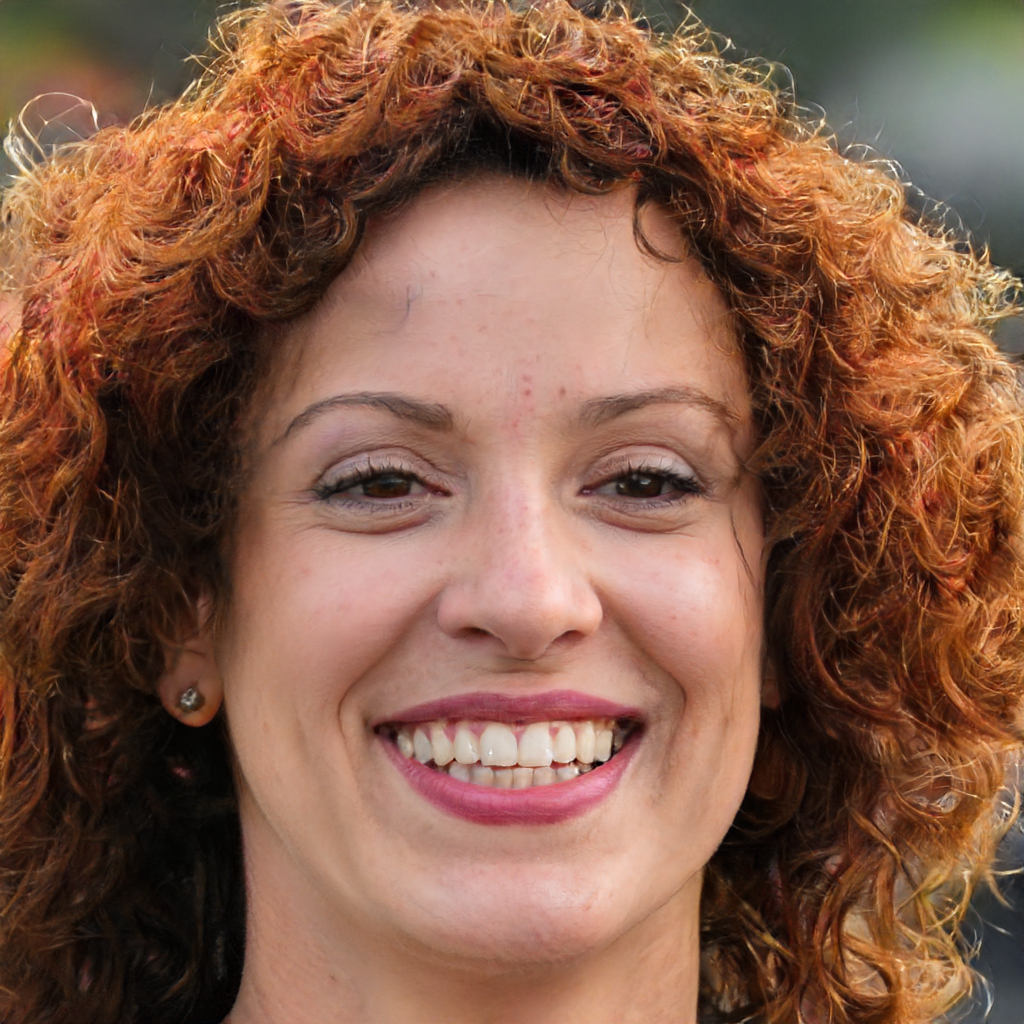
Gender: Female